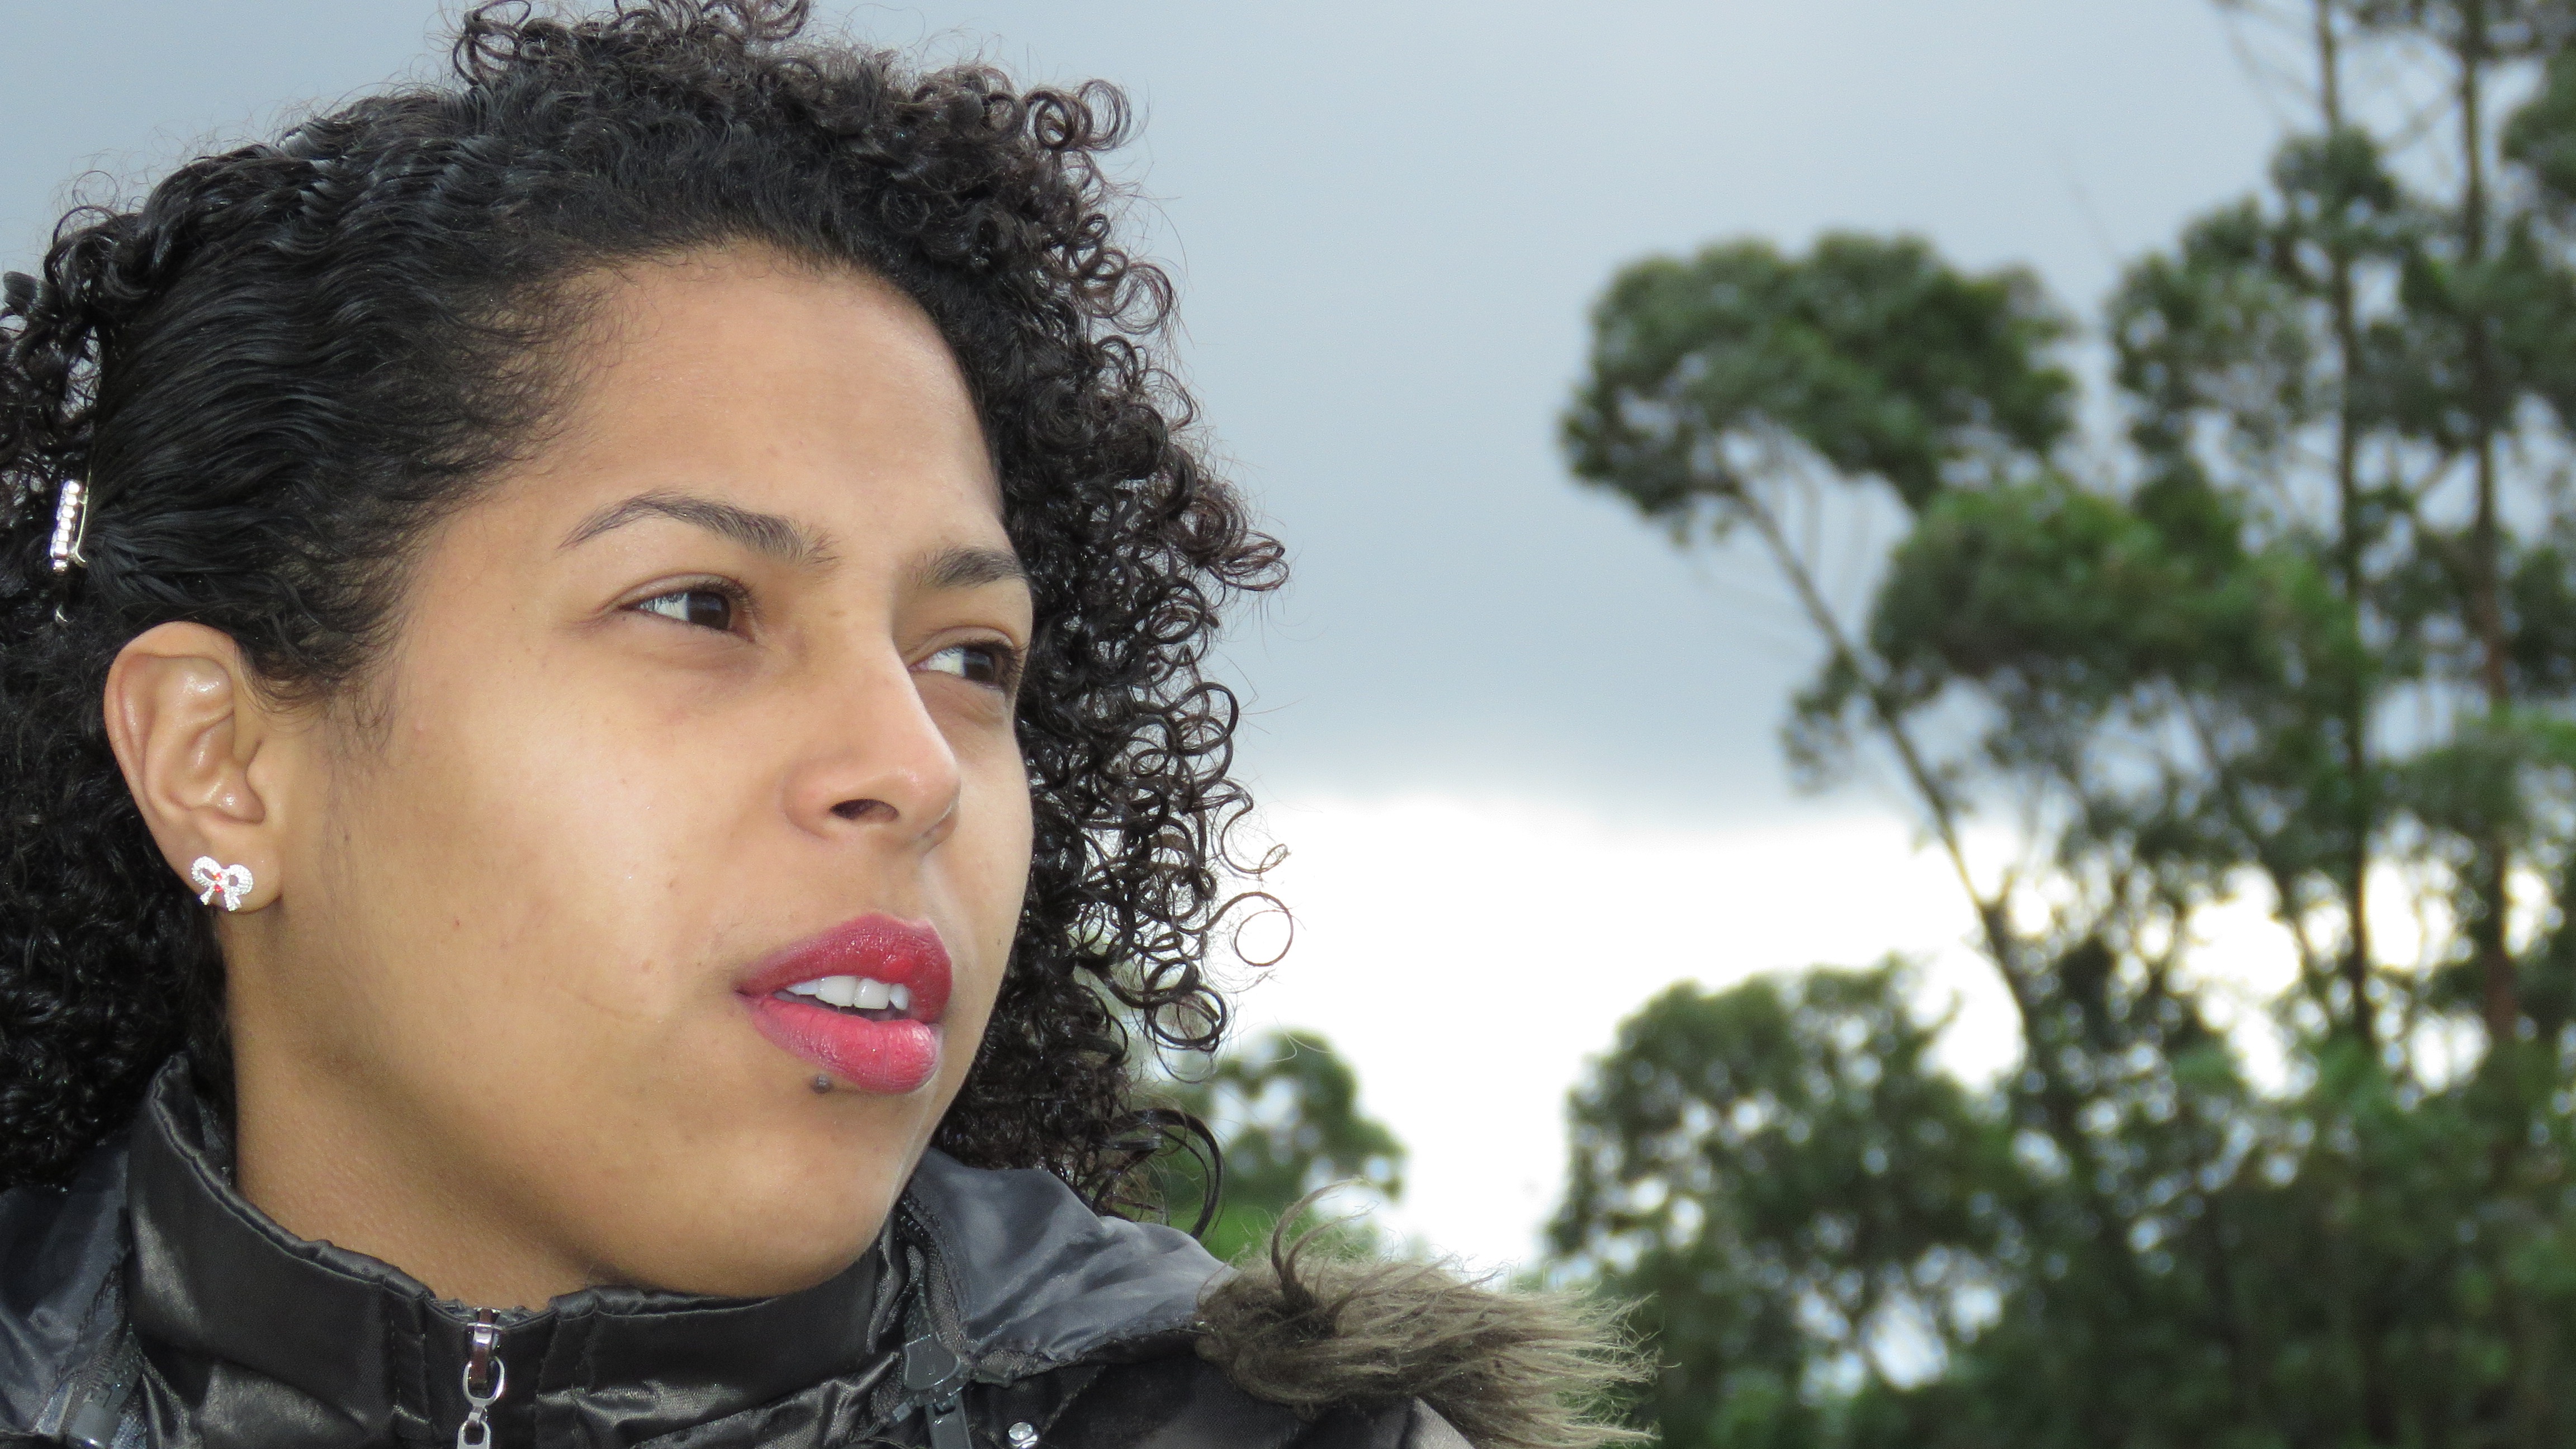
person, people, girl, hair, profile, photo, portrait, model, natural, lady, facial expression, hairstyle, smile, face, family, head, look, beauty, emotion, photo shoot, girl looking profile, portrait photography